Muhal Richard Abrams

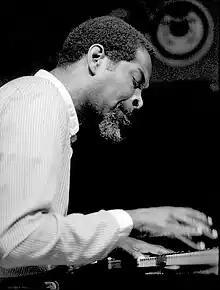
Abrams at Keystone Korner in San Francisco, California, 1979

In the 1970s, Abrams composed for symphony orchestras, string quartets, solo piano, voice, and big bands in addition to making a series of larger ensemble recordings that included harp and accordion. In the early 1970s, his big band had a weekly concert at the Transitions East performance space in Chicago. Abrams formed a sextet from other AACM members in 1972. The other musicians were Reggie Willis on bass, Steve McCall on drums, and Kalaparusha Difda, Wallace McMillan, and Henry Threadgill on various woodwind and saxophone instruments. With this band, Abrams had his first international concerts, playing the Berlin Jazz Festival in 1973. He had a successful solo concert at the Montreaux Jazz Festival the following year, as well as touring Europe with the Art Ensemble of Chicago.